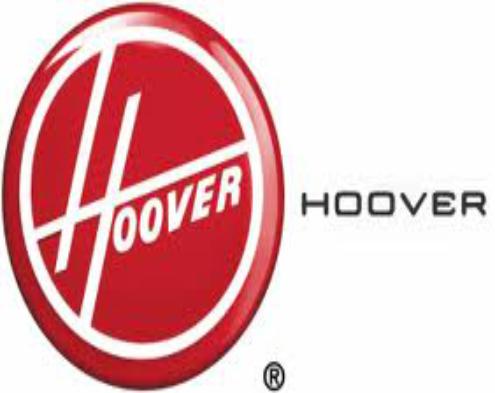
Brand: Hoover
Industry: Leisure